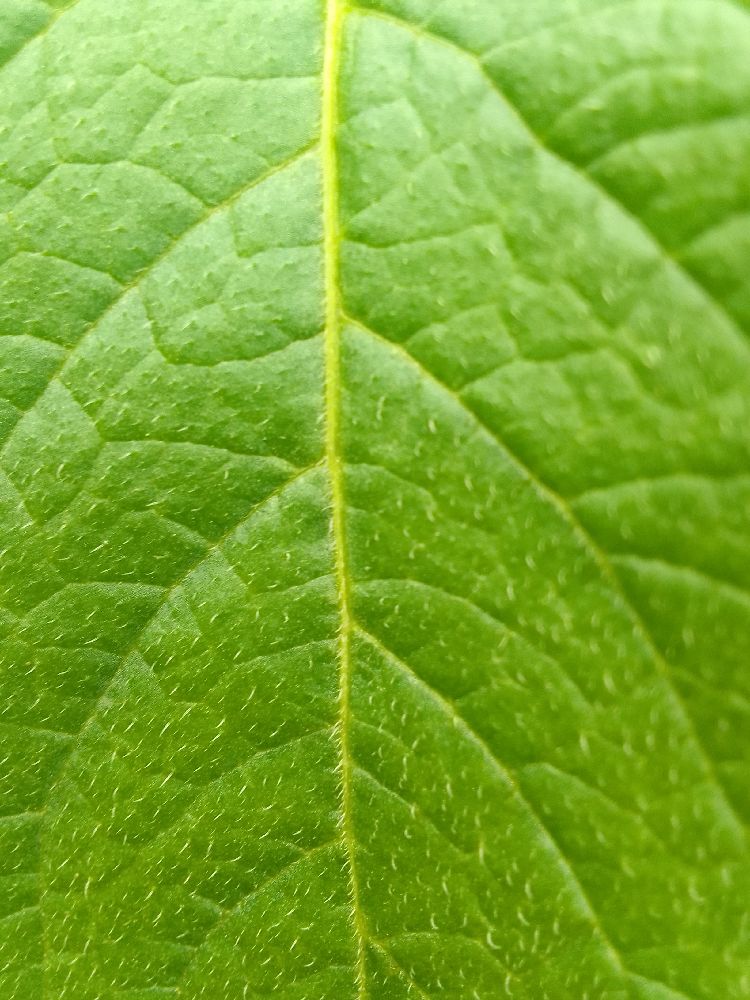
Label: Healthy